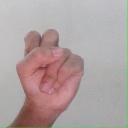
अक्षर: स